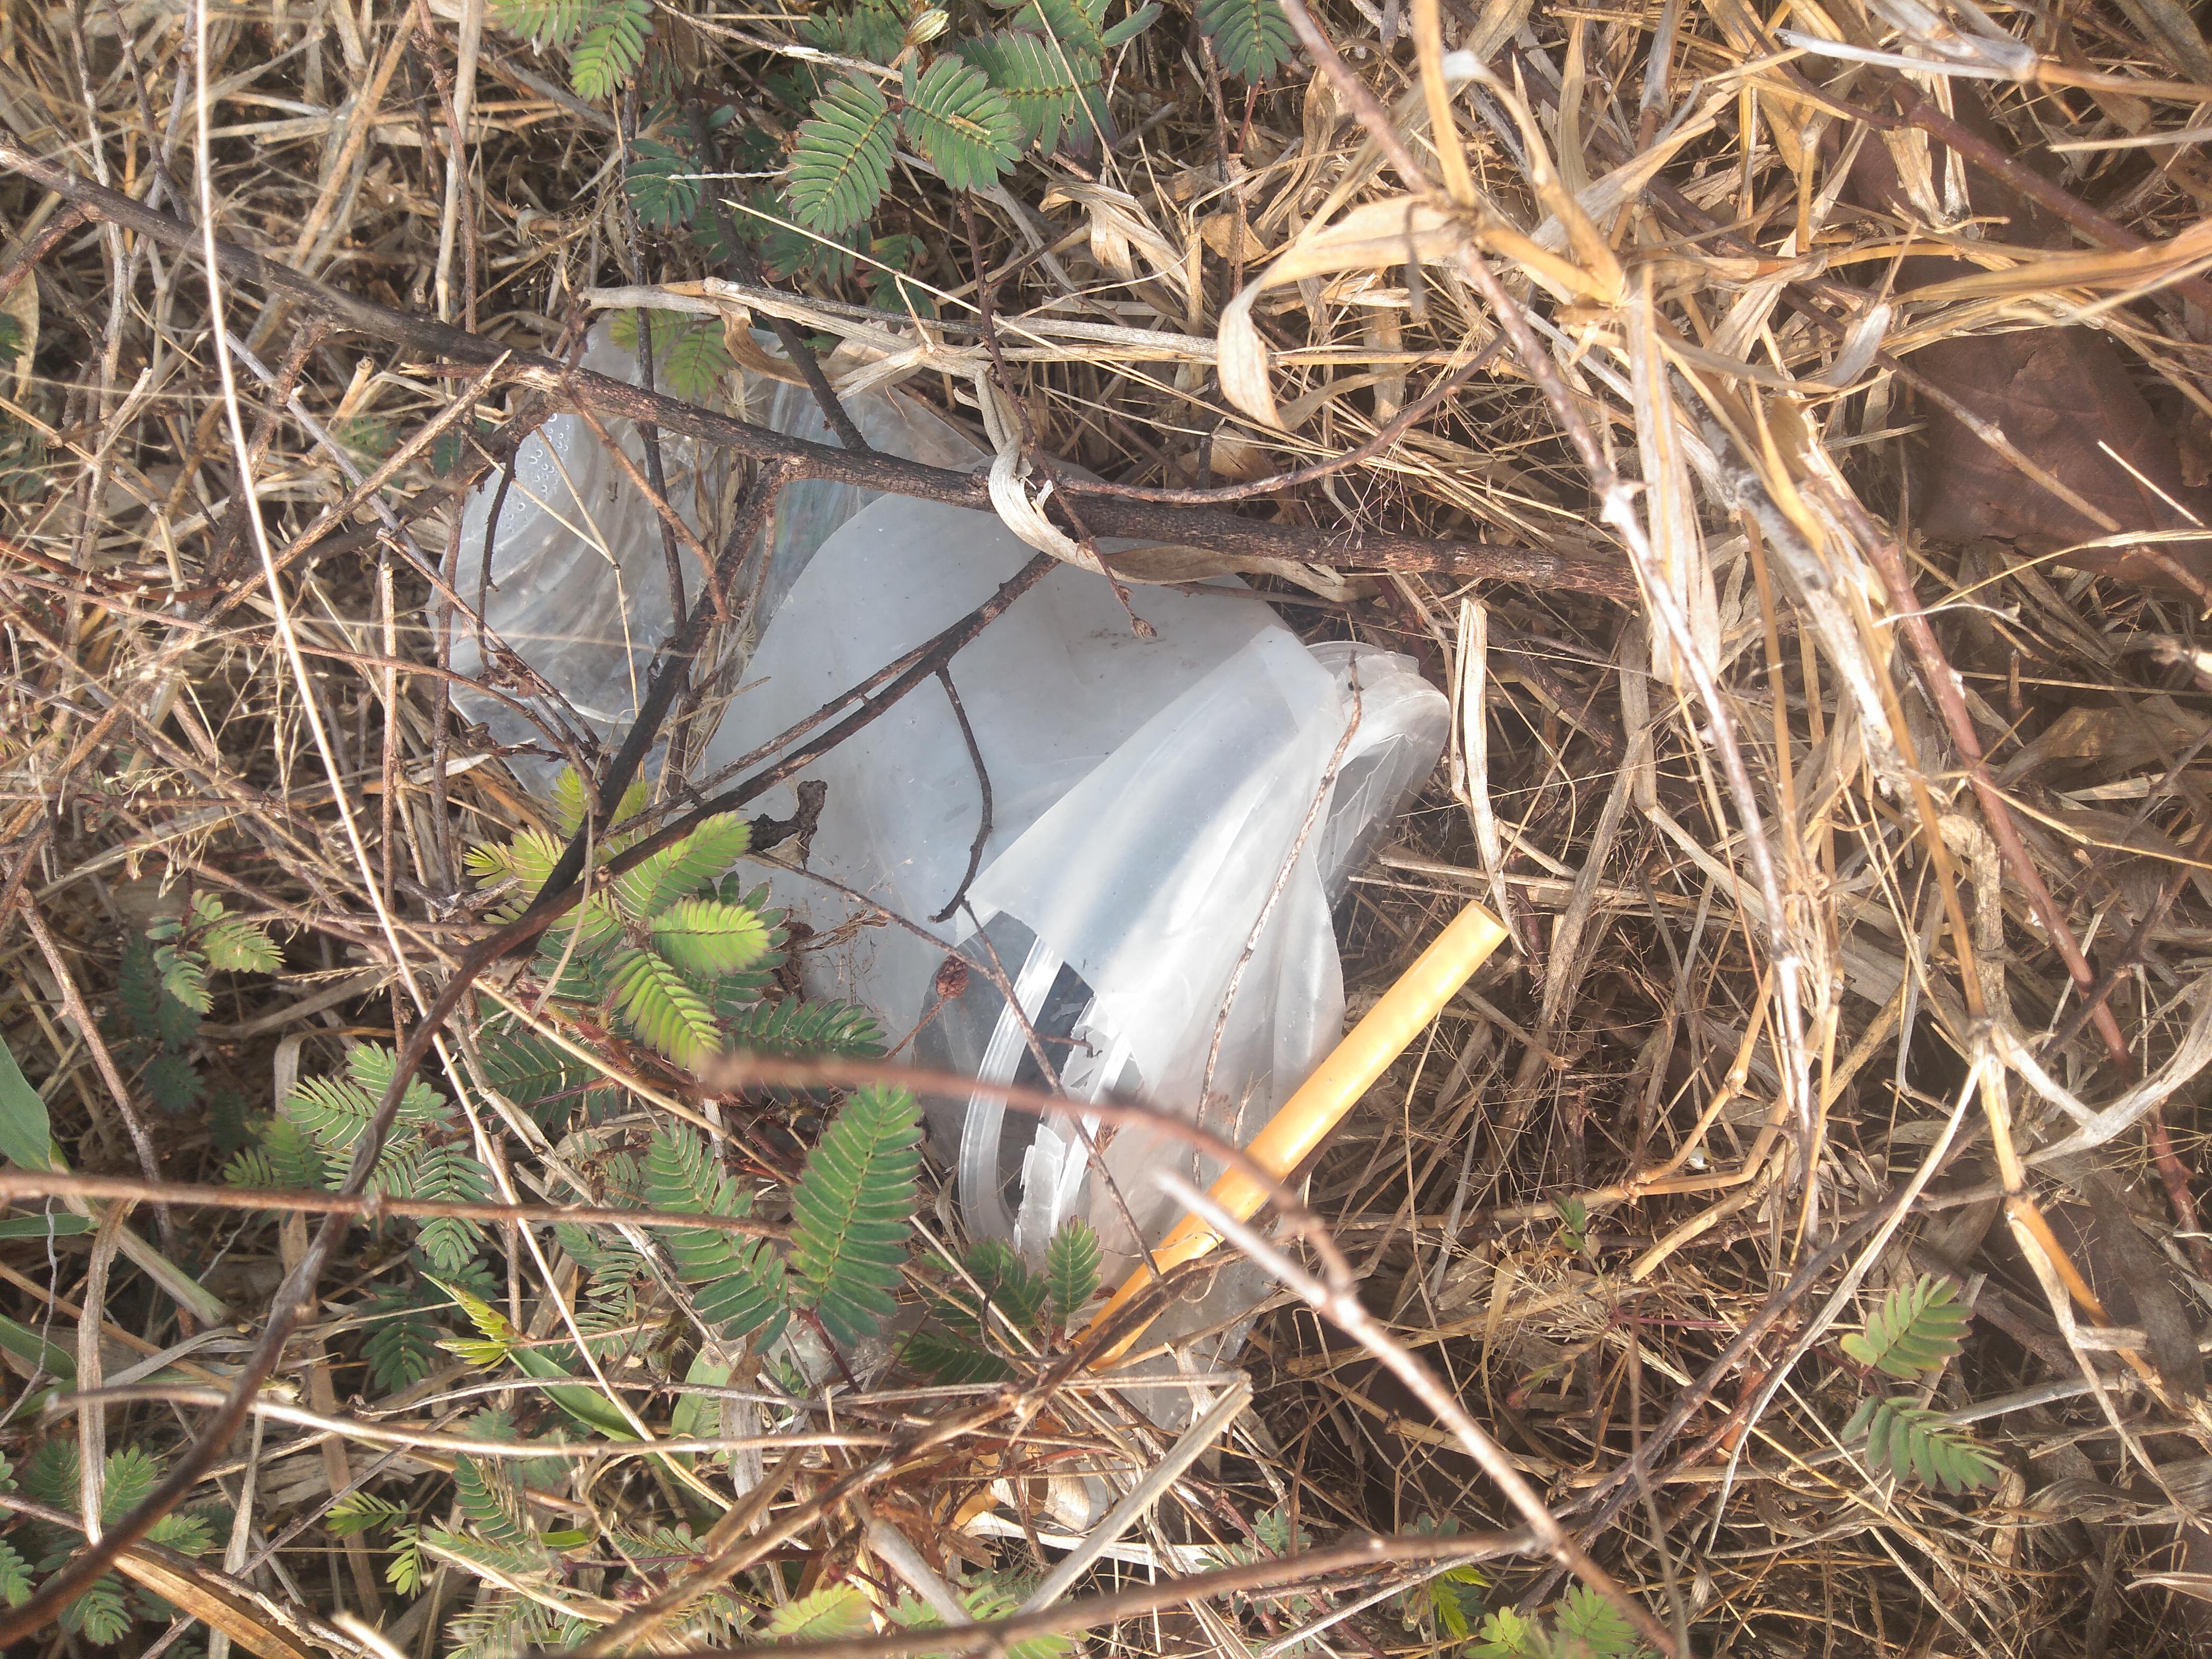
Object: Disposable plastic cup (Cup)

Object: Plastic lid (Lid)

Object: Plastic straw (Straw)

Object: Plastic film (Plastic bag & wrapper)